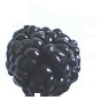
Label: mulberry